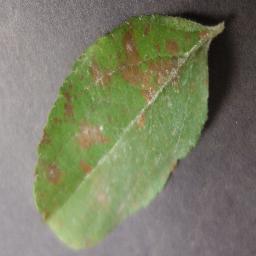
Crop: apple
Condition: cedar_rust